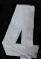
Number: 4